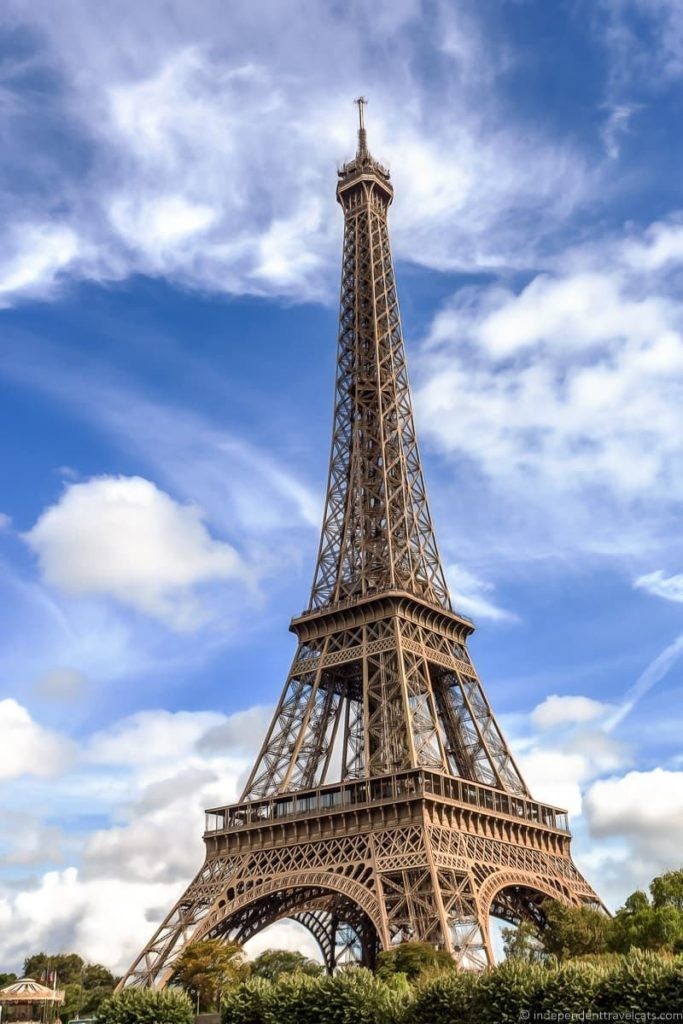
Landmark: Eiffel Tower